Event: Nepal Earthquake
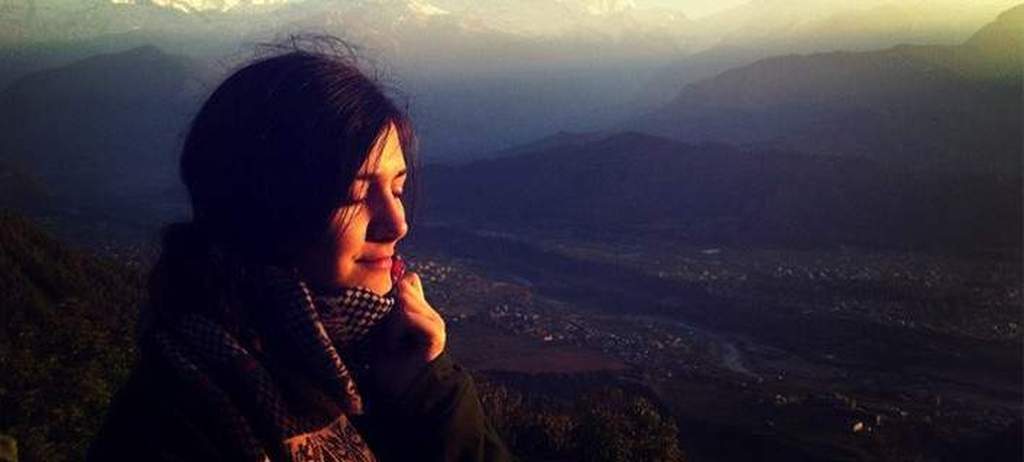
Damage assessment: no_damage